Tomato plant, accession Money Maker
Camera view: vertical (180 deg); turntable rotation: 270 degrees
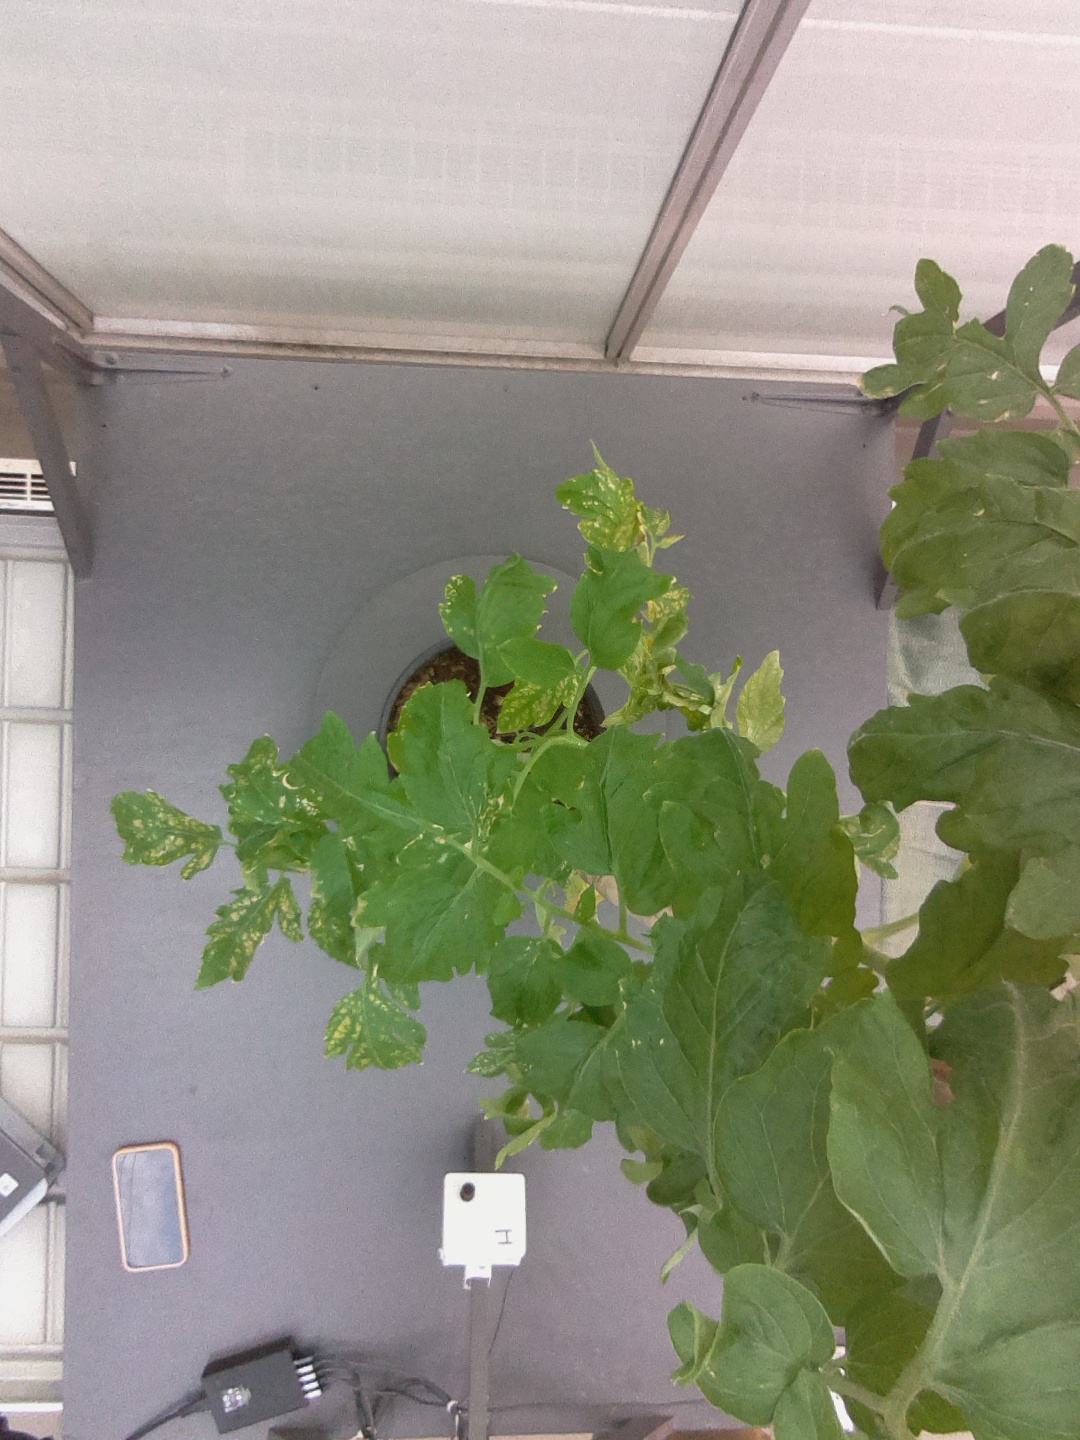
BBCH growth stage 75: 50%-60% of final fruit size